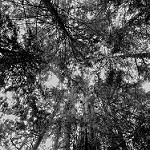
Label: B & W